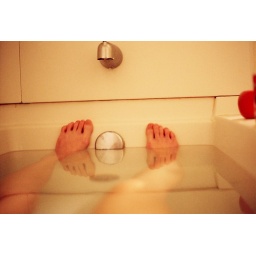
a nice warm bath after walking around in ten inches of snow.